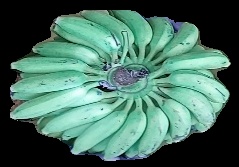
Variety: elakki-bale
Grade: grade1